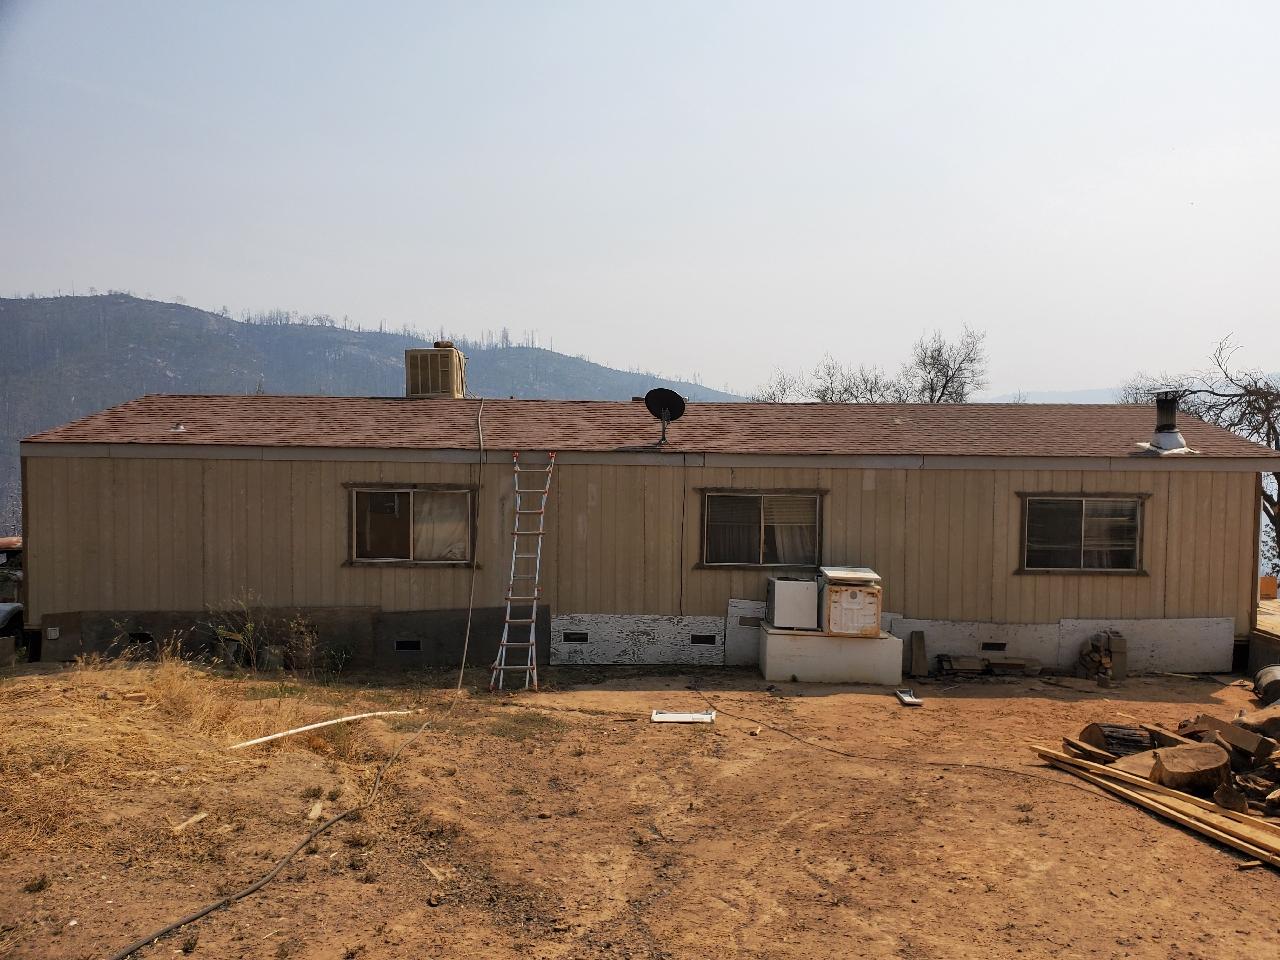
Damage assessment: no_damage